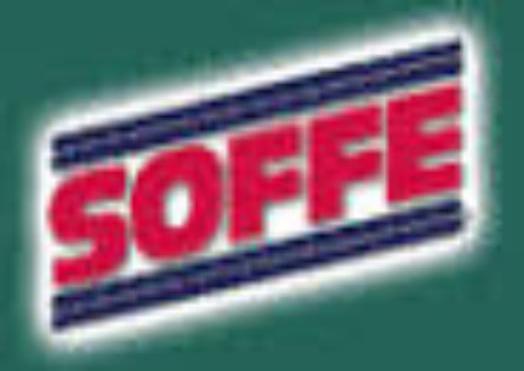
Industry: Clothes